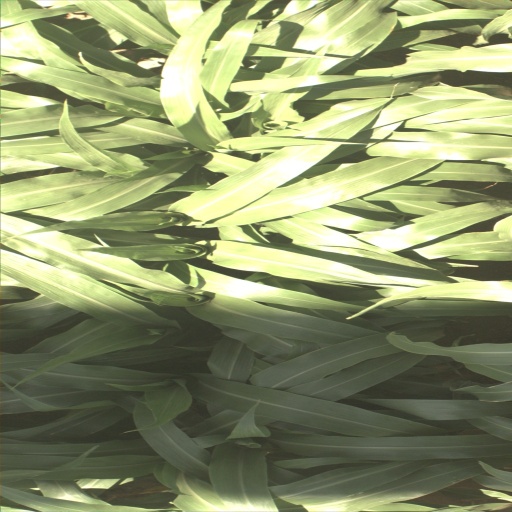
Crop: sorghum